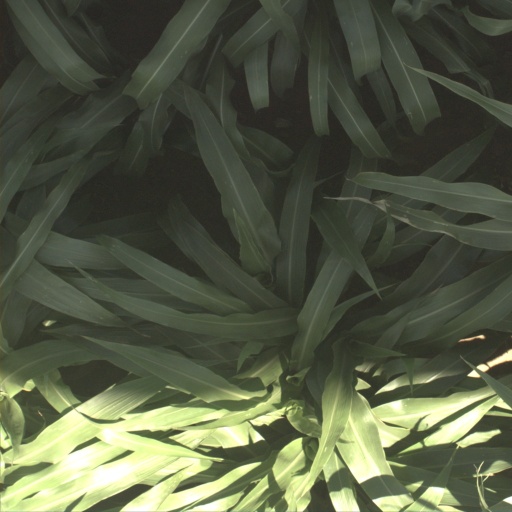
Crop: sorghum